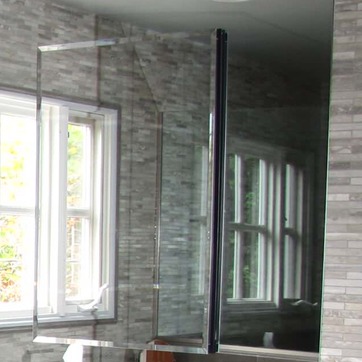
Material: mirror